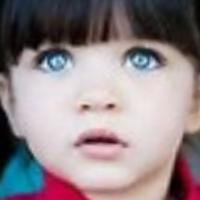
Age group: age 01-10